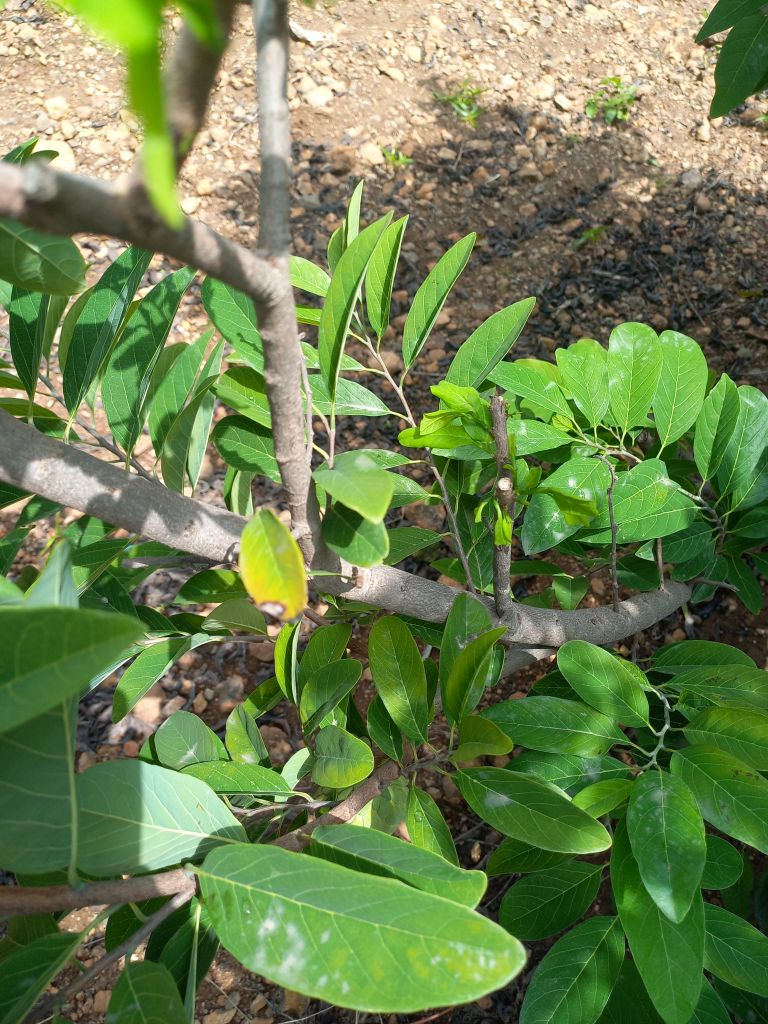
Disease label: Leaf spot on Leaves